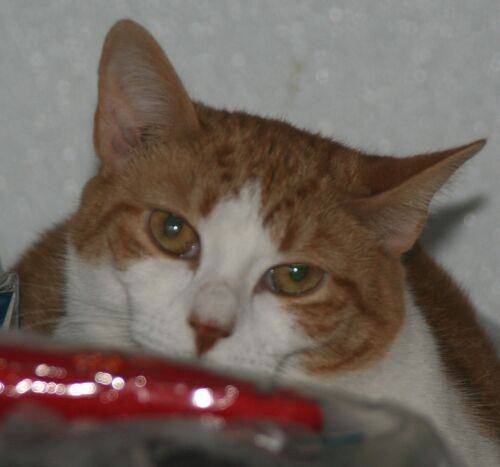
Label: cat